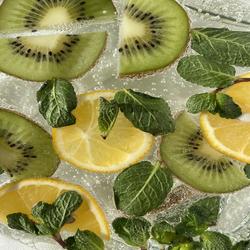
Label: Kiwi